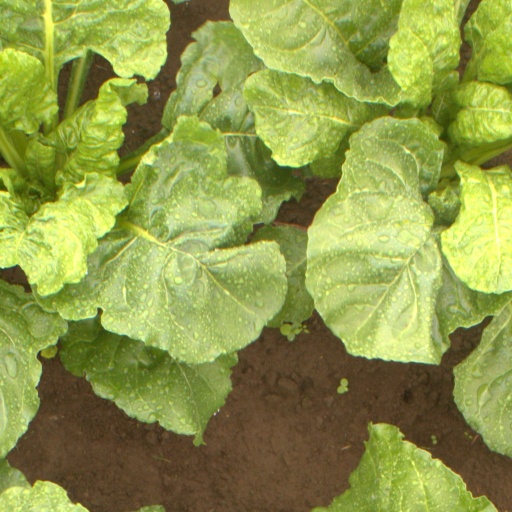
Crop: sugar beet